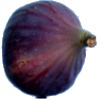
Label: Fig 1